Architecture of Chiswick House

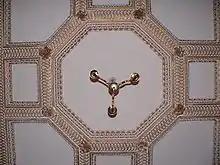
Ceiling in the Bedchamber Closet and Red Closet Room, derived from a ceiling by Inigo Jones at The Queen's House, Greenwich

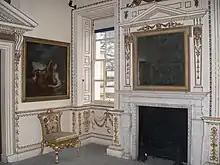
Bedchamber Closet

Lady Burlington died in this bedchamber in 1758, as did the Whig leader Charles James Fox in 1806. The designation of this room in Lord Burlington's lifetime is unknown, but it appears Lady Burlington occupied this room some time after the death of her last daughter in 1754. Records at Chatsworth House show that the room was used intermittently as a children's nursery, undoubtedly for Lady Burlington's grand children and subsequently for the children of Georgiana and Elizabeth Foster. Today, several portraits of the Savile family can be viewed here and in the Bedchamber closet. One painting of note is of the poet Alexander Pope, painted by his good friend and fellow drinker William Kent.